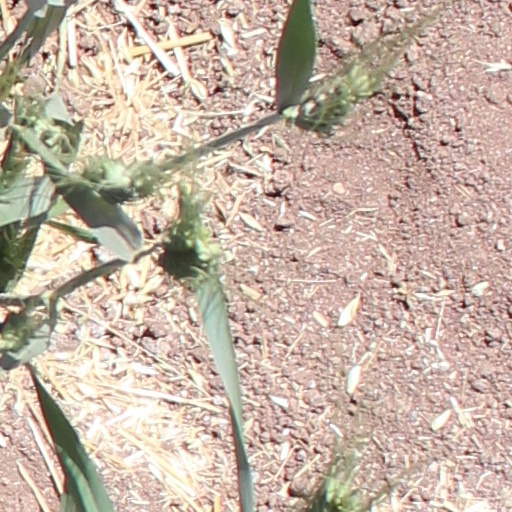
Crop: wheat